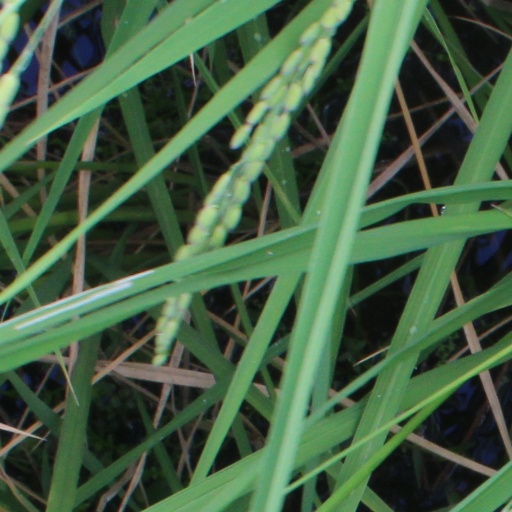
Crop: rice